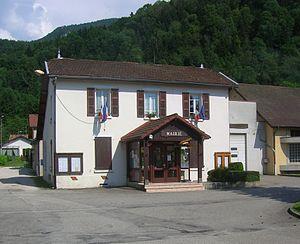
Saint-Joseph-de-Rivière, mairie